The Iron Buddha

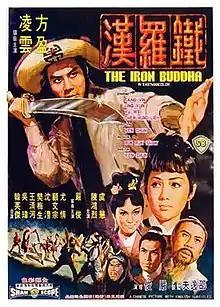
Film poster

The Iron Buddha is a 1970 Hong Kong ' film directed by Yan Jun and produced by the Shaw Brothers Studio, starring Ling Yun, Fang Ying, Chan Hung-lit, Wong Chung-shun, and Yue Wai. The film featured action choreography by Sammo Hung, who also appears in a minor role.